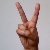
The image shows a hand gesture representing the letter 'V' in Indian Sign Language.